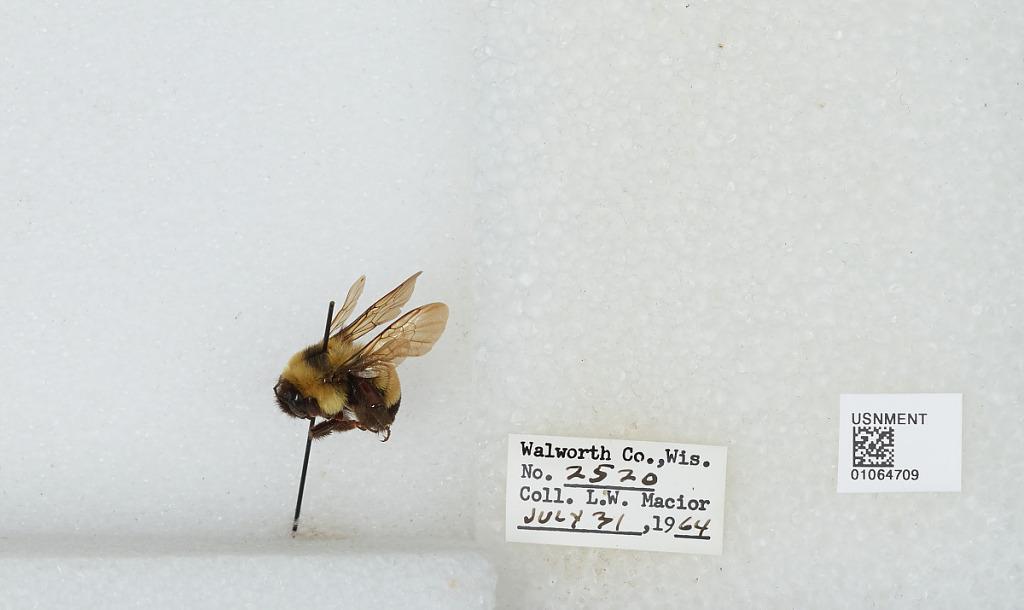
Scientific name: Bombus (Bombus) affinis Cresson
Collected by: L. Macior
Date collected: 1964-7-31
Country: United States
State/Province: Wisconsin
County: Walworth
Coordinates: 42.67, -88.54